Alexei Navalny

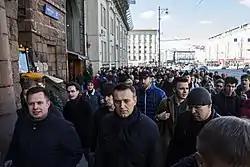
Protesters marching along Moscow's Tverskaya Street, 26 March 2017

On 30 May 2013, Sergey Sobyanin, the mayor of Moscow, argued an elected mayor is an advantage for the city compared to an appointed one, and on 4 June, he announced he would meet President Vladimir Putin and ask him for a snap election, mentioning the Muscovites would agree the governor elections should take place in the city of Moscow and the surrounding Moscow Oblast simultaneously. On 6 June, the request was granted, and the next day, the Moscow City Duma appointed the election on 8 September, the national voting day.